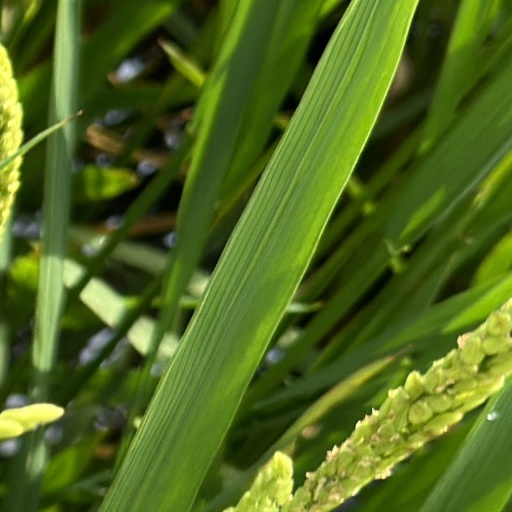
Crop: rice